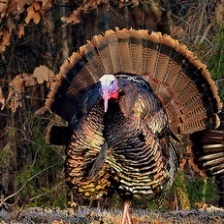
Species: WILD TURKEY
Scientific name: MELEAGRIS GALLOPAVO